Madrasa of Granada

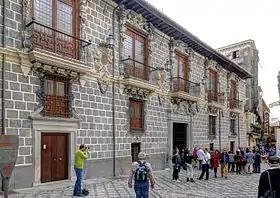
Exterior of the Palacio de la Madraza today

The Madrasa of Granada also known as the Palacio de la Madraza or the Madrasa Yusufiyya, is a historic building and former madrasa in Granada, Spain. It was founded in 1349 by the Nasrid monarch Yusuf I, Sultan of Granada. The building is currently part of the University of Granada and is the seat of the Real Academia de Bellas Artes de Nuestra Señora de las Angustias ("Royal Academy of Fine Arts of Our Lady of Sorrows").